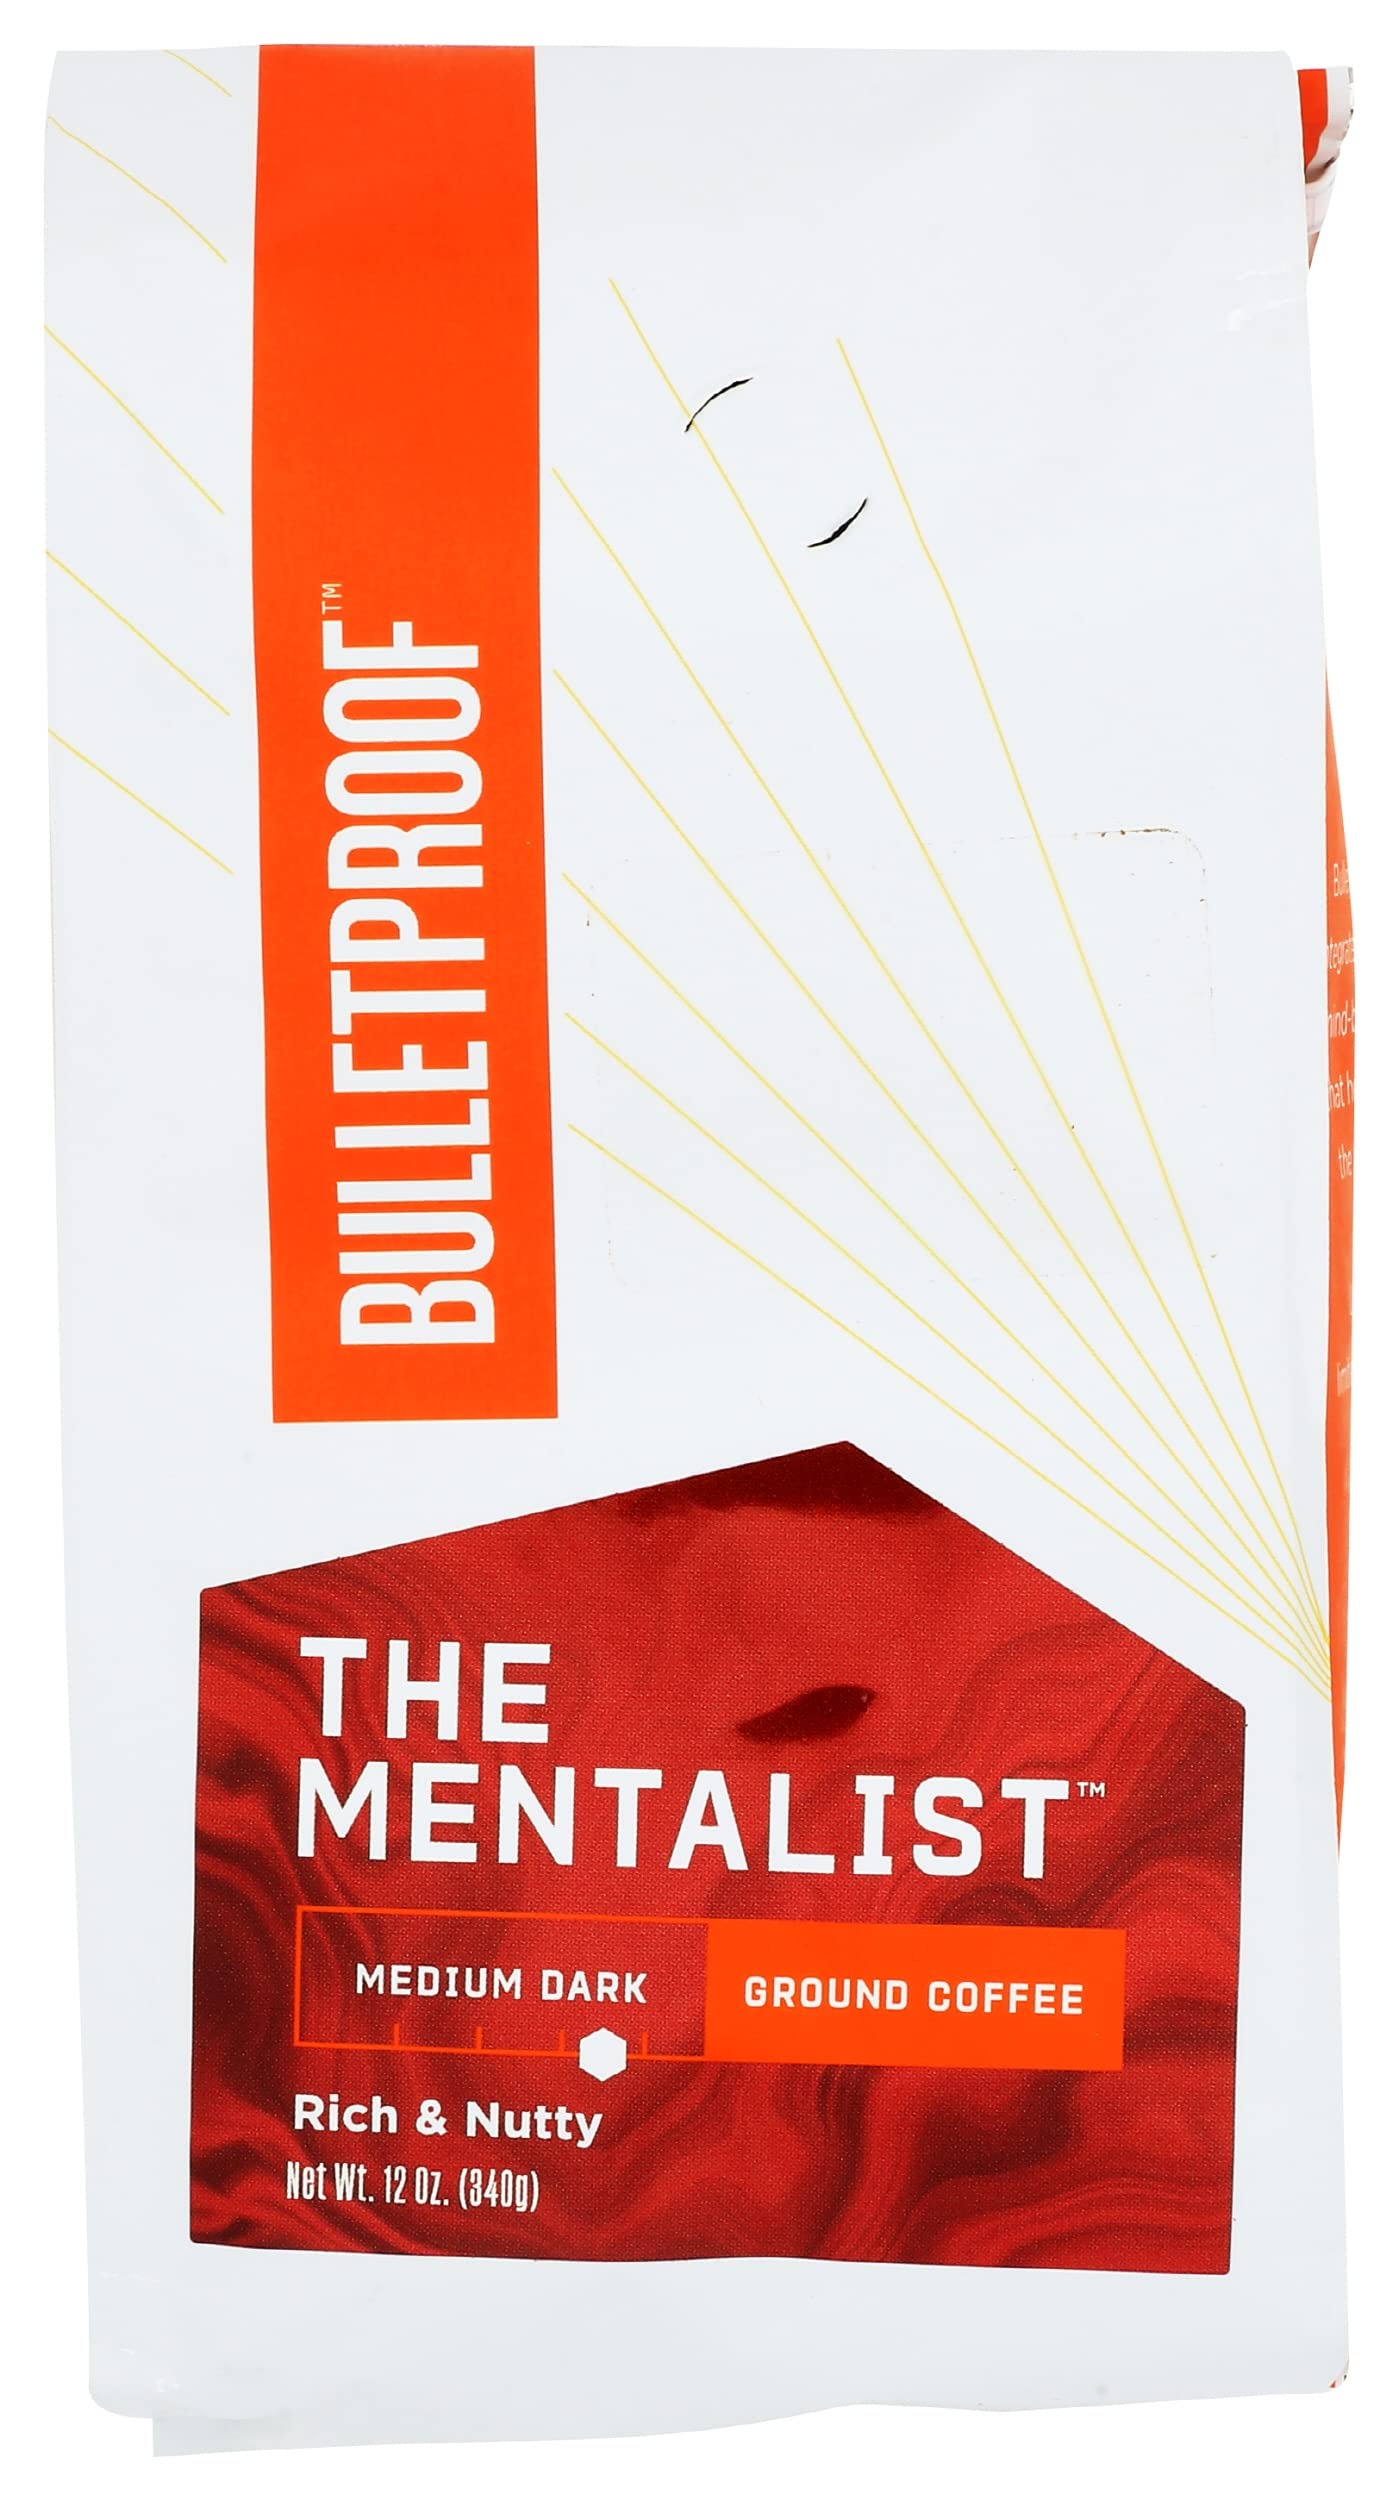
Item Name: Bulletproof The Mentalist Medium - Dark Roast Ground Coffee 12oz (6 Pack)
Bullet Point: Bulletproof The Mentalist Medium - Dark Roast Ground Coffee 12oz (6 Pack)
Value: 72.0
Unit: Ounce

Price: 15.99